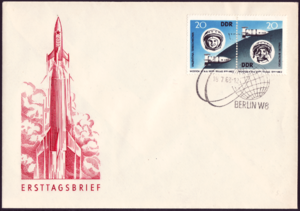
Førstedagskuvert
En førstedagskuvert fra 1963 fra DDR med frimærker i anledning af opsendelsen af satellitterne Vostok 5 og Vostok 6 med Valery Bykovskij og Valentina Teresjkova som kosmonauter.
En førstedagskuvert bærer et frimærke, som er afstemplet på sin udgivelsesdag. På skrift angives disse også på dansk for FDK eller for FDC, der er forkortelsen for det engelske First Day Cover. Med udsendelsen af Beringfrimærkerne den 27. november 1941 anvendte det danske postvæsen for første gang et specielt stempel til førstedagskuverter.